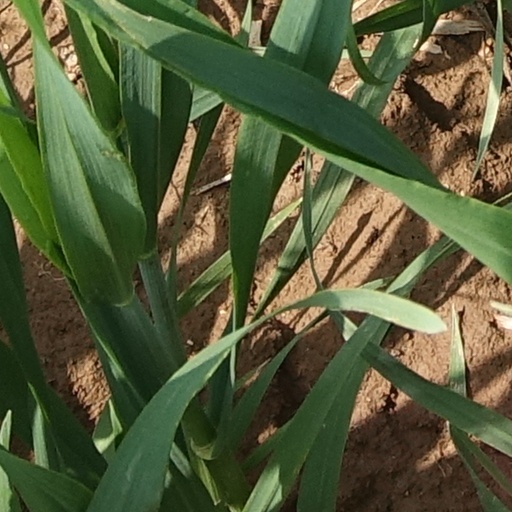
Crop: wheat